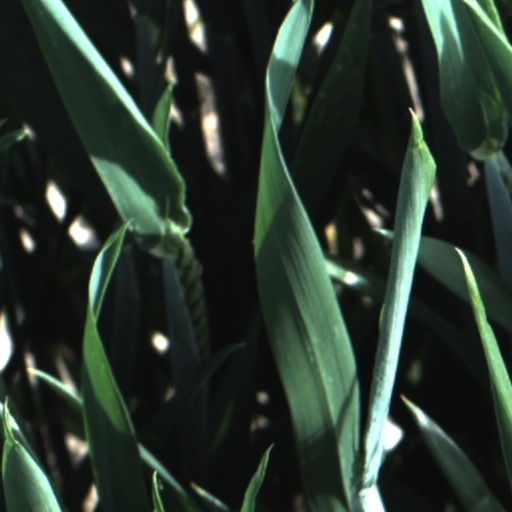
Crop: wheat